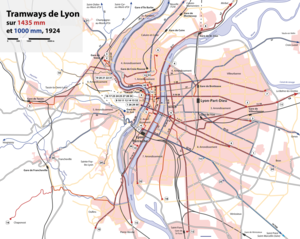
Tramways de Lyon sur 1435 et 1000 mm, 1924
L'ancien tramway de Lyon désigne le premier réseau de tramway qu'a connu la ville de Lyon entre 1880 et 1957. Exploités par la Compagnie des omnibus et tramways de Lyon, les tramways sont dans un premier temps à traction animale, puis rapidement convertis à la traction électrique. Bien que n'étant pas le seul exploitant de chemin de fer dans la région lyonnaise, l'OTL va progressivement absorber les entreprises locales et développer son réseau. Le dernier tramway urbain circule le 30 janvier 1956, et le dernier tramway suburbain le 30 juin 1957. Il faudra attendre le 2 janvier 2001, pour voir de nouveau rouler un tramway à Lyon avec la mise en service des lignes T1 et T2 du nouveau tramway lyonnais.